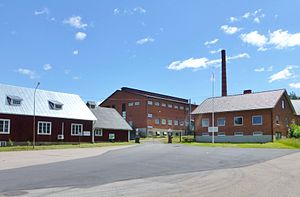
Rosdala glasbruk
Rosdala glasbruk 2014
Rosdala glasbruk er et glasværk i Norrhult i Uppvidinge kommune, Kronobergs län i Småland i Sverige.